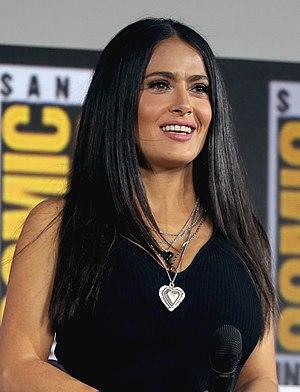
Salma Hayek Pinault, de son nom complet Salma Valgarma Hayek Jiménez et couramment appelée Salma Hayek, née le 2 septembre 1966 à Coatzacoalcos, dans l'État de Veracruz de Ignacio de la Llave, au, est une actrice, réalisatrice et productrice mexicano-américaine.